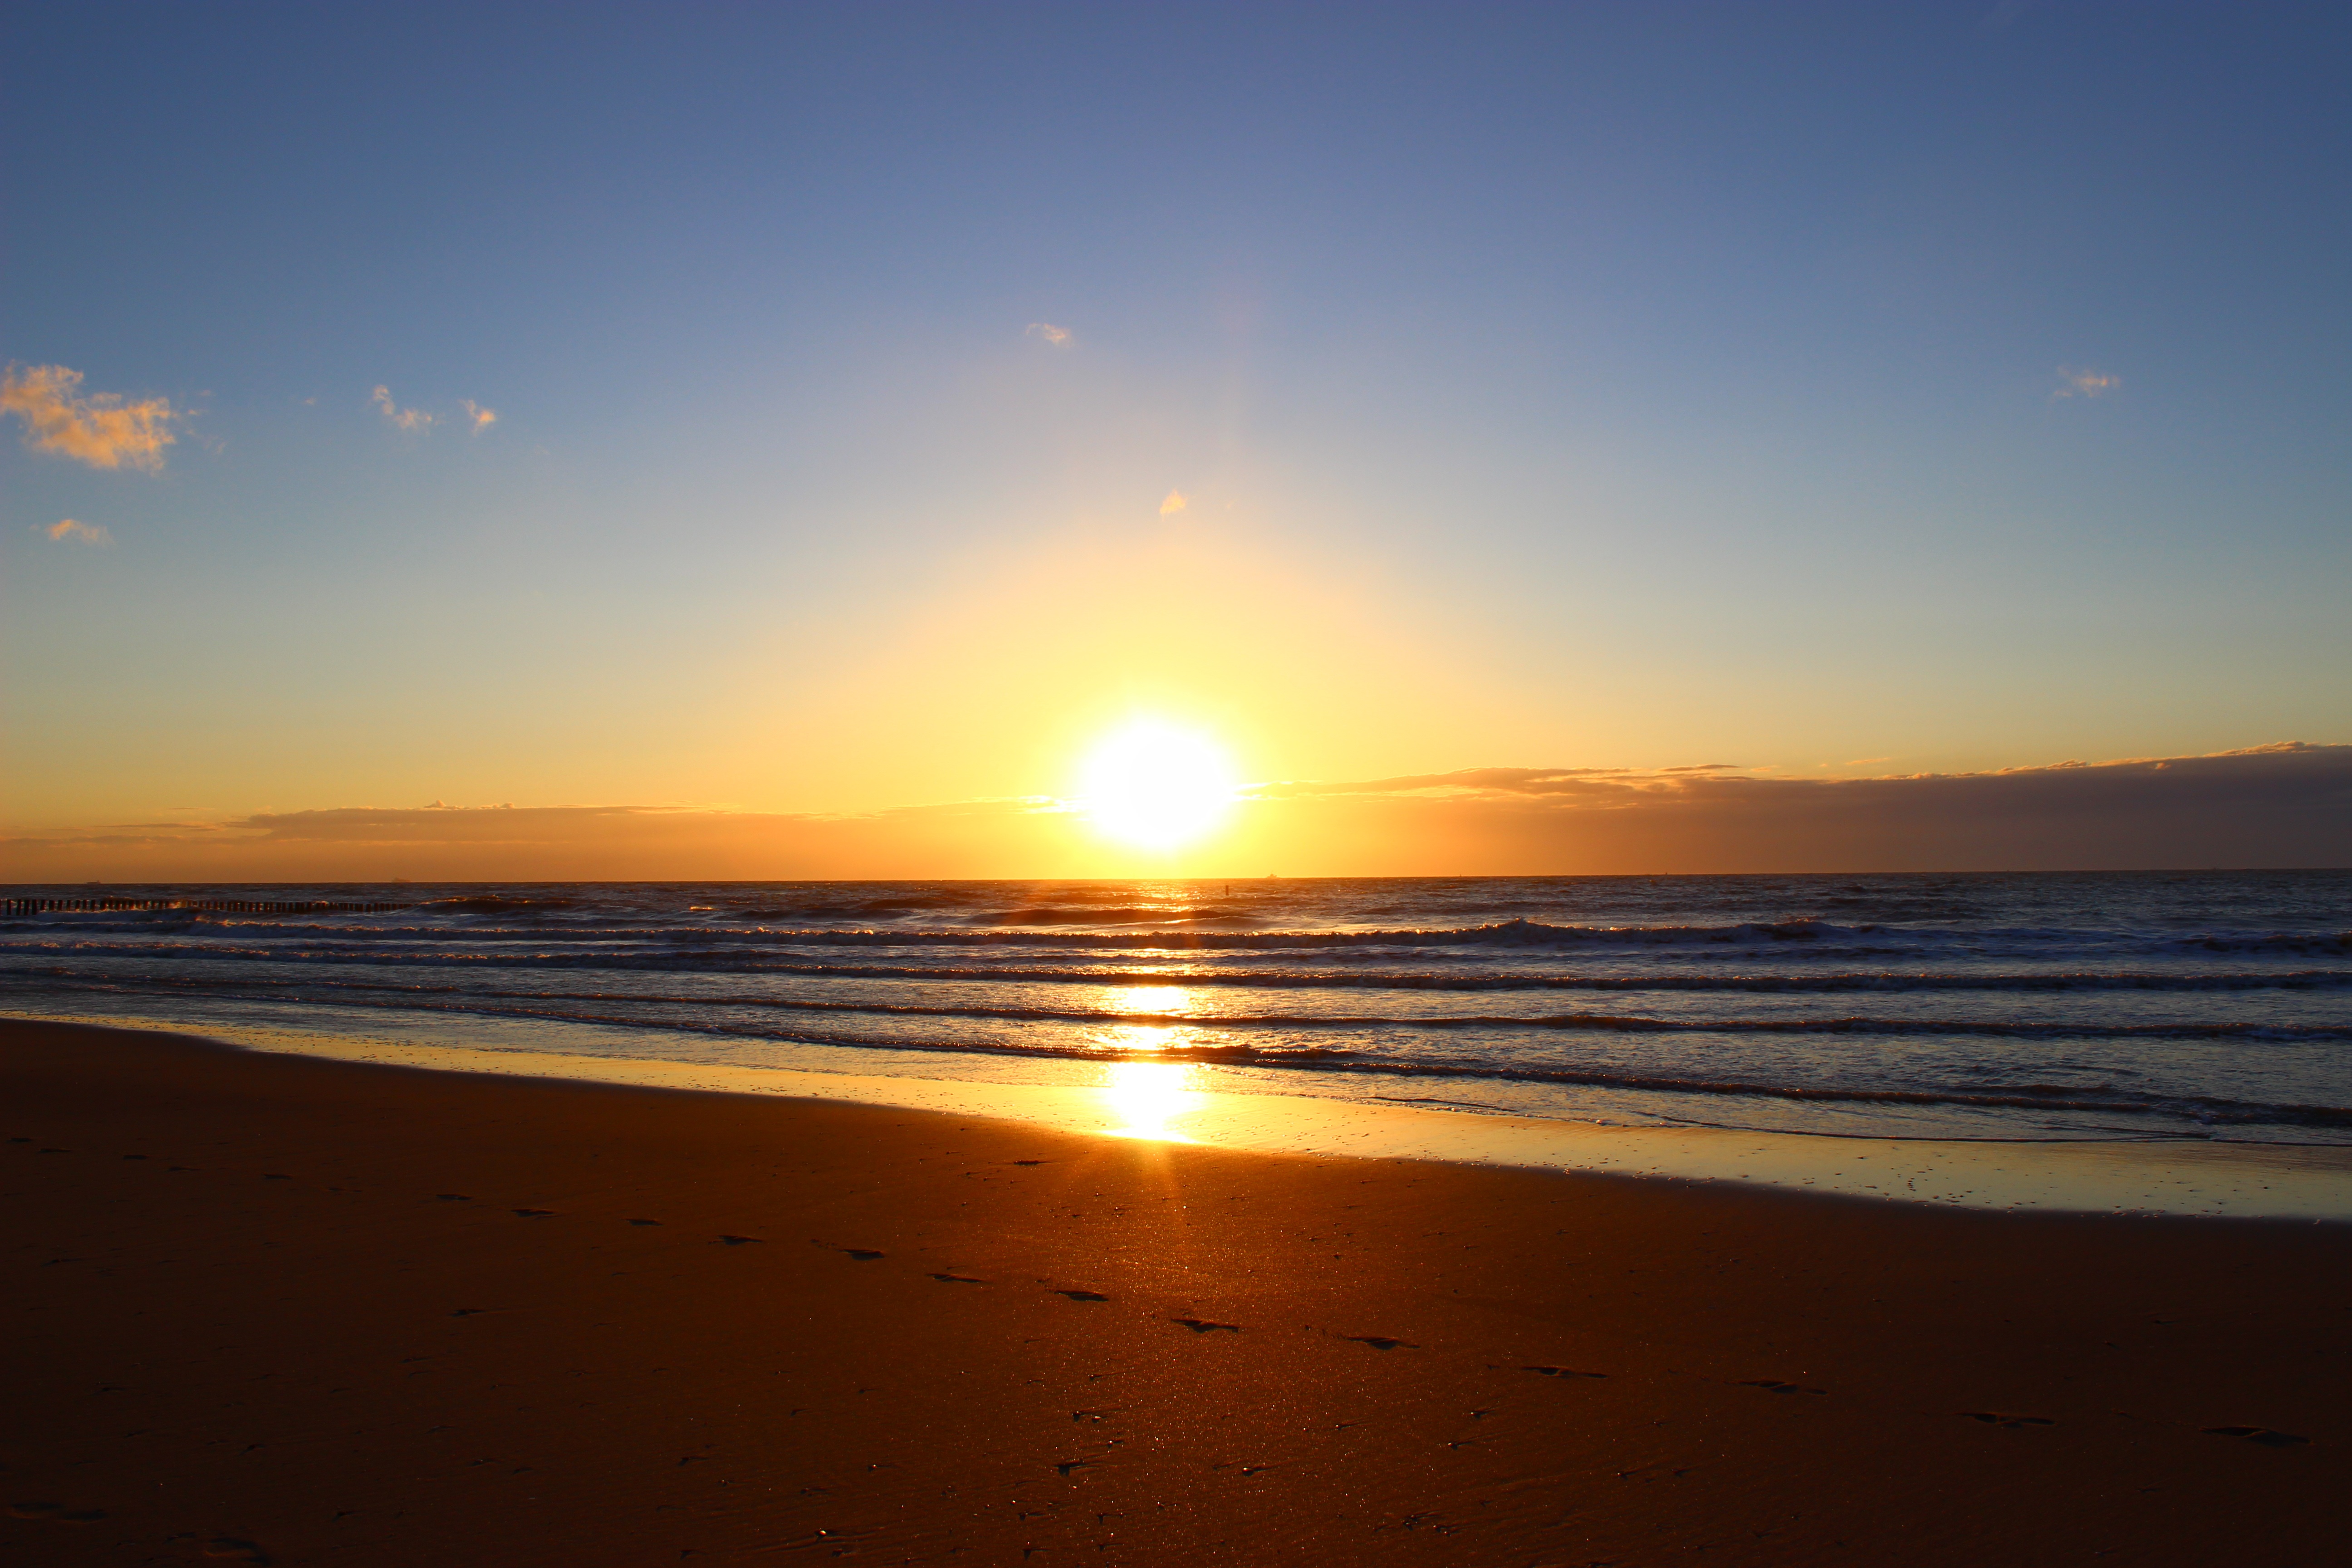
beach, landscape, sea, coast, water, nature, sand, ocean, horizon, sky, sun, sunrise, sunset, sunlight, morning, shore, wave, dawn, summer, dusk, evening, reflection, holiday, romantic, blue, rest, body of water, tracks in the sand, holland, july, netherlands, clouds, mood, idyll, north sea, abendstimmung, mirroring, distant, atmospheric, afterglow, back light, cadzand bad, wind wave